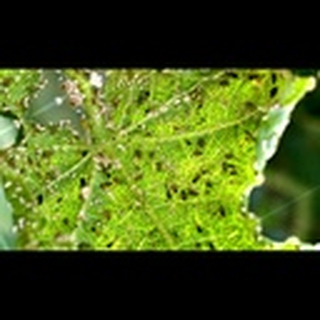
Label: cotton_aphids